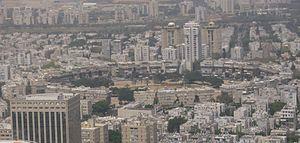
Cet article recense les plus grandes places urbaines, pour ce qui est de la superficie.
La ville de Tel Aviv-Jaffa est divisée en neuf arrondissements administratifs. La division en arrondissements est numérotée en partant du nord de la ville vers le sud. Chacun des arrondissements comporte plusieurs quartiers.